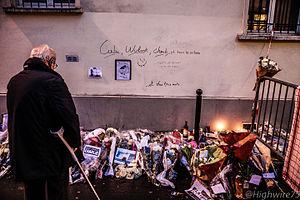
Rue Nicolas-Appert, Paris, un jour après la Fusillade au siège de Charlie Hebdo. Español: Calle Nicolas-Appert en París, un día después del atentado en la sede de Charlie Hebdo.